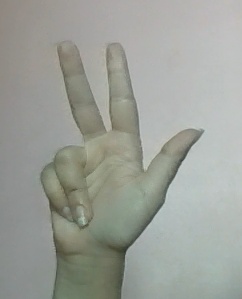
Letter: al